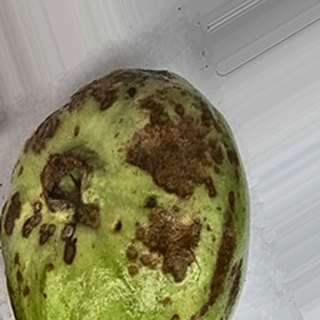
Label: guava_anthracnose